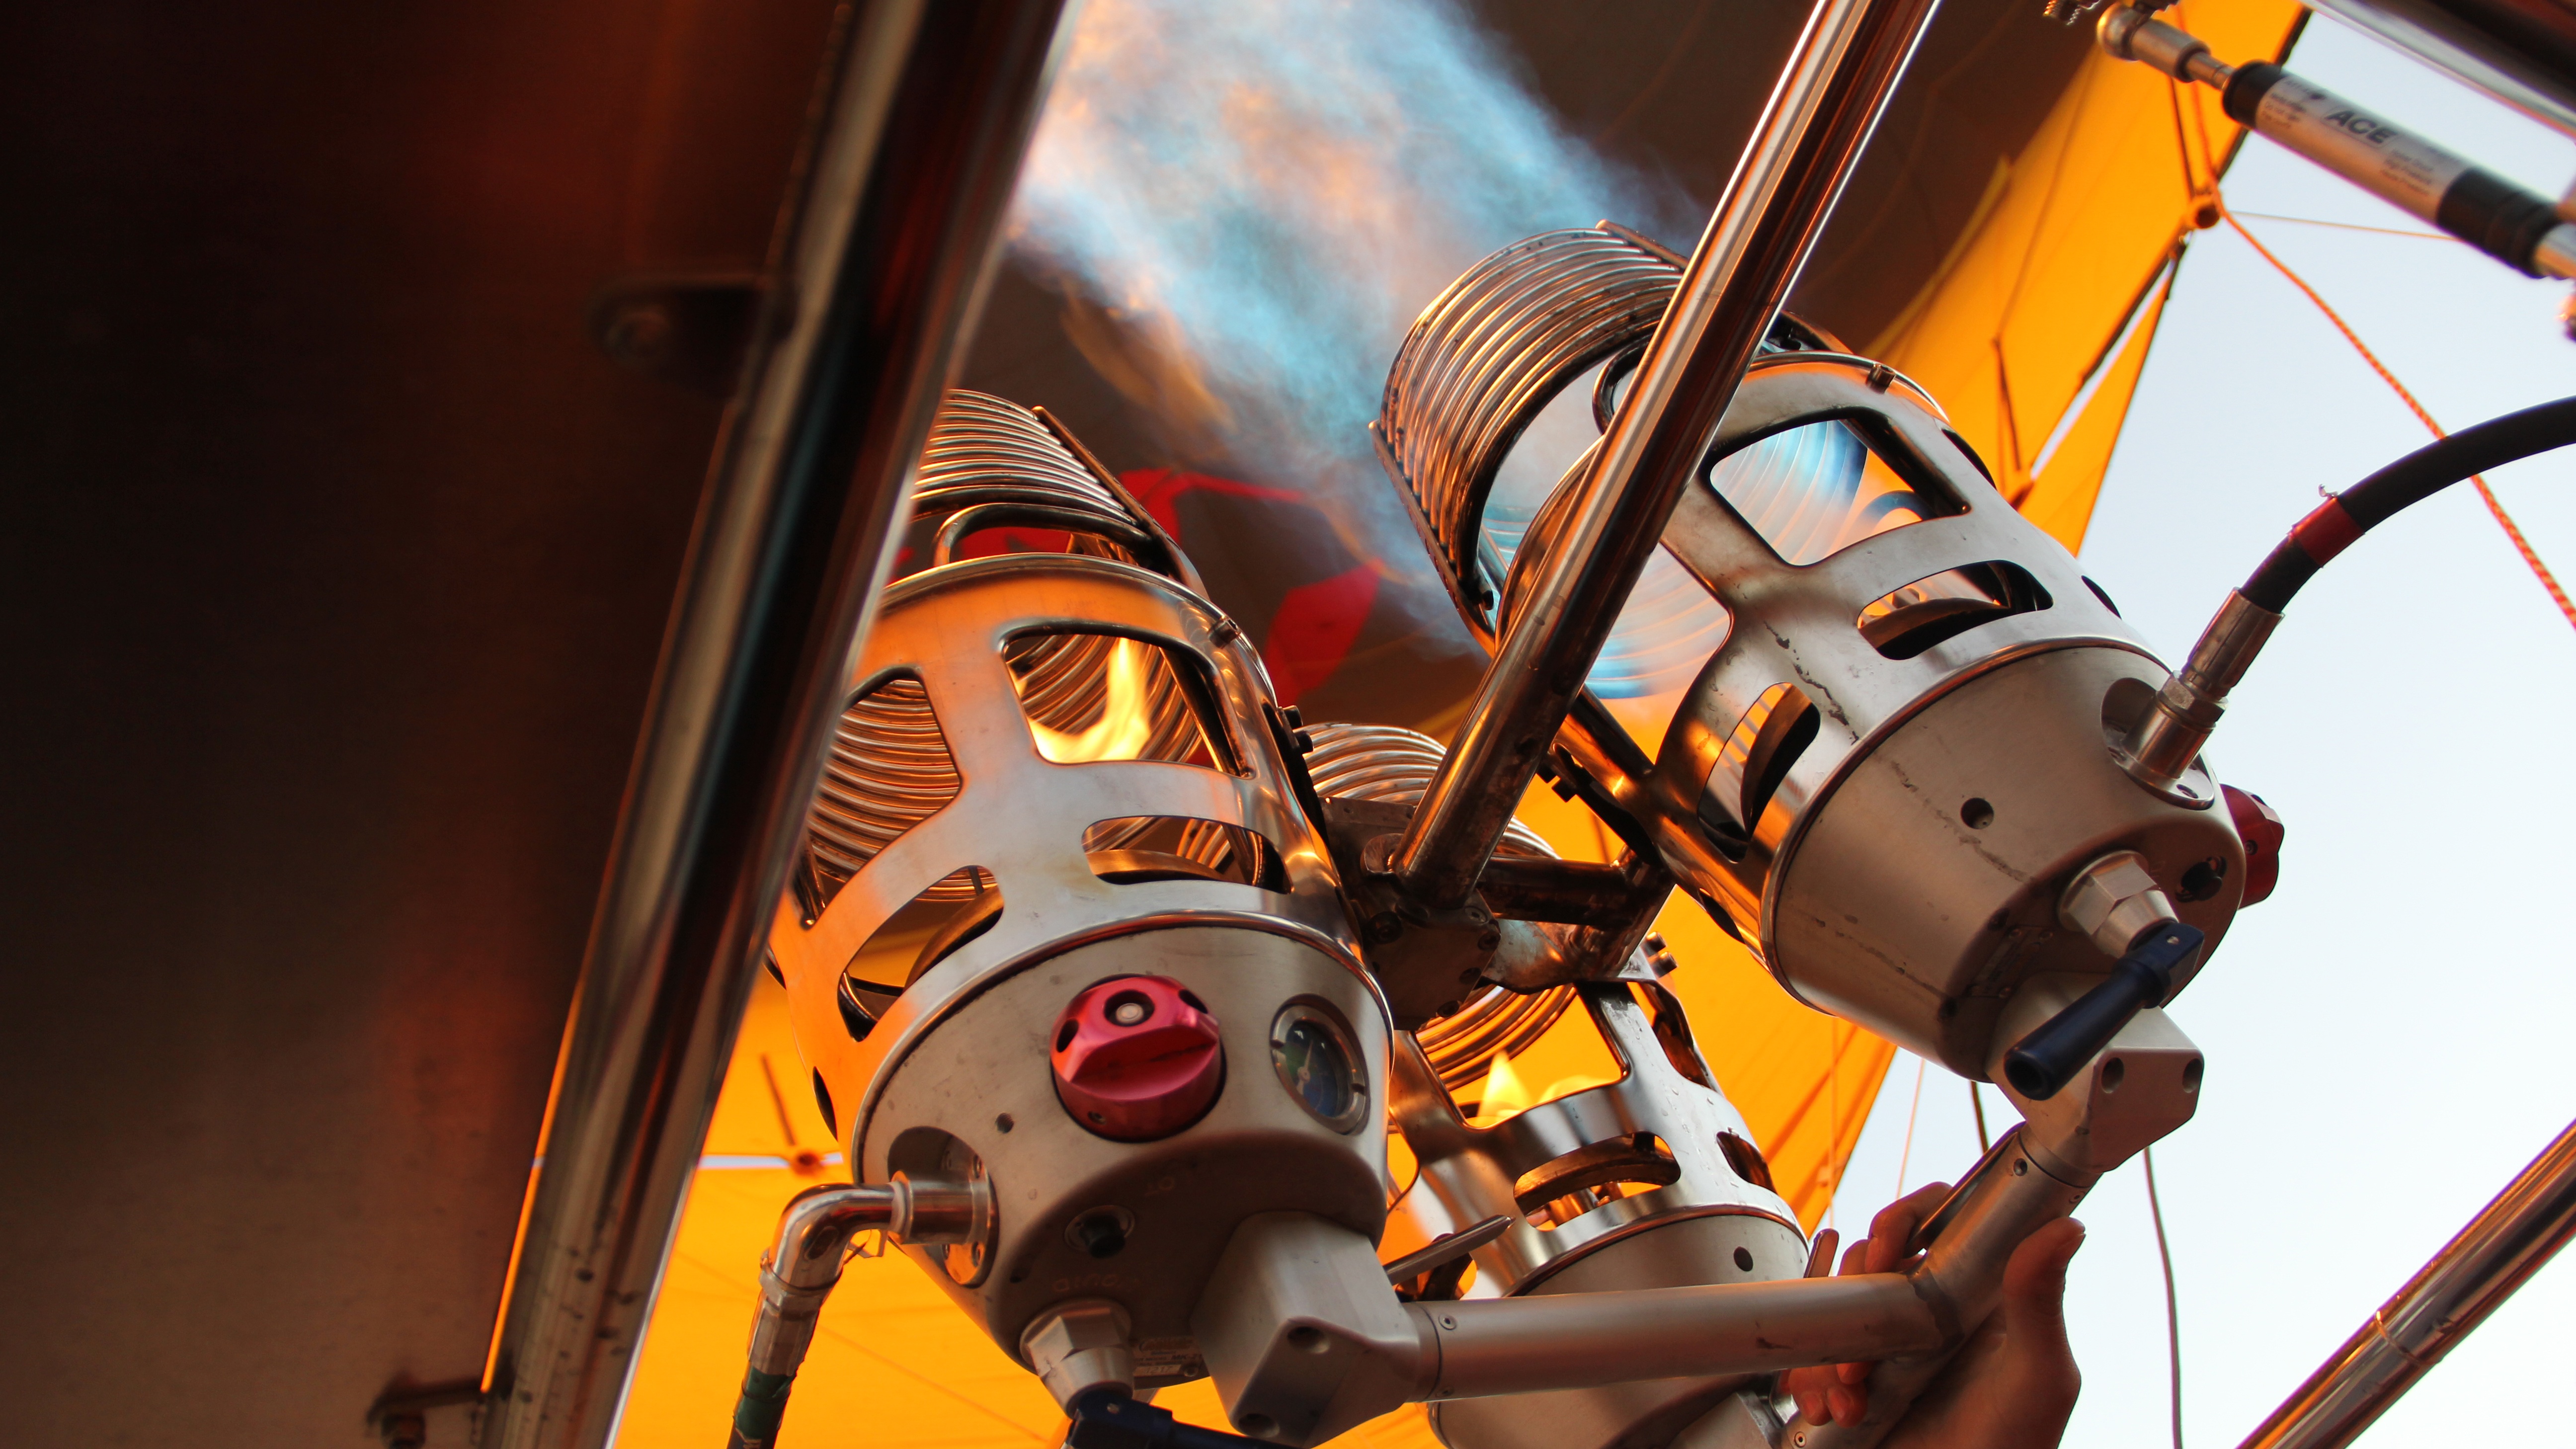
nature, rock, air, balloon, adventure, valley, travel, vehicle, amusement park, fire, machine, tourism, outdoors, turkey, gas, burner, ballooning, cappadocia, goreme, kapadokya